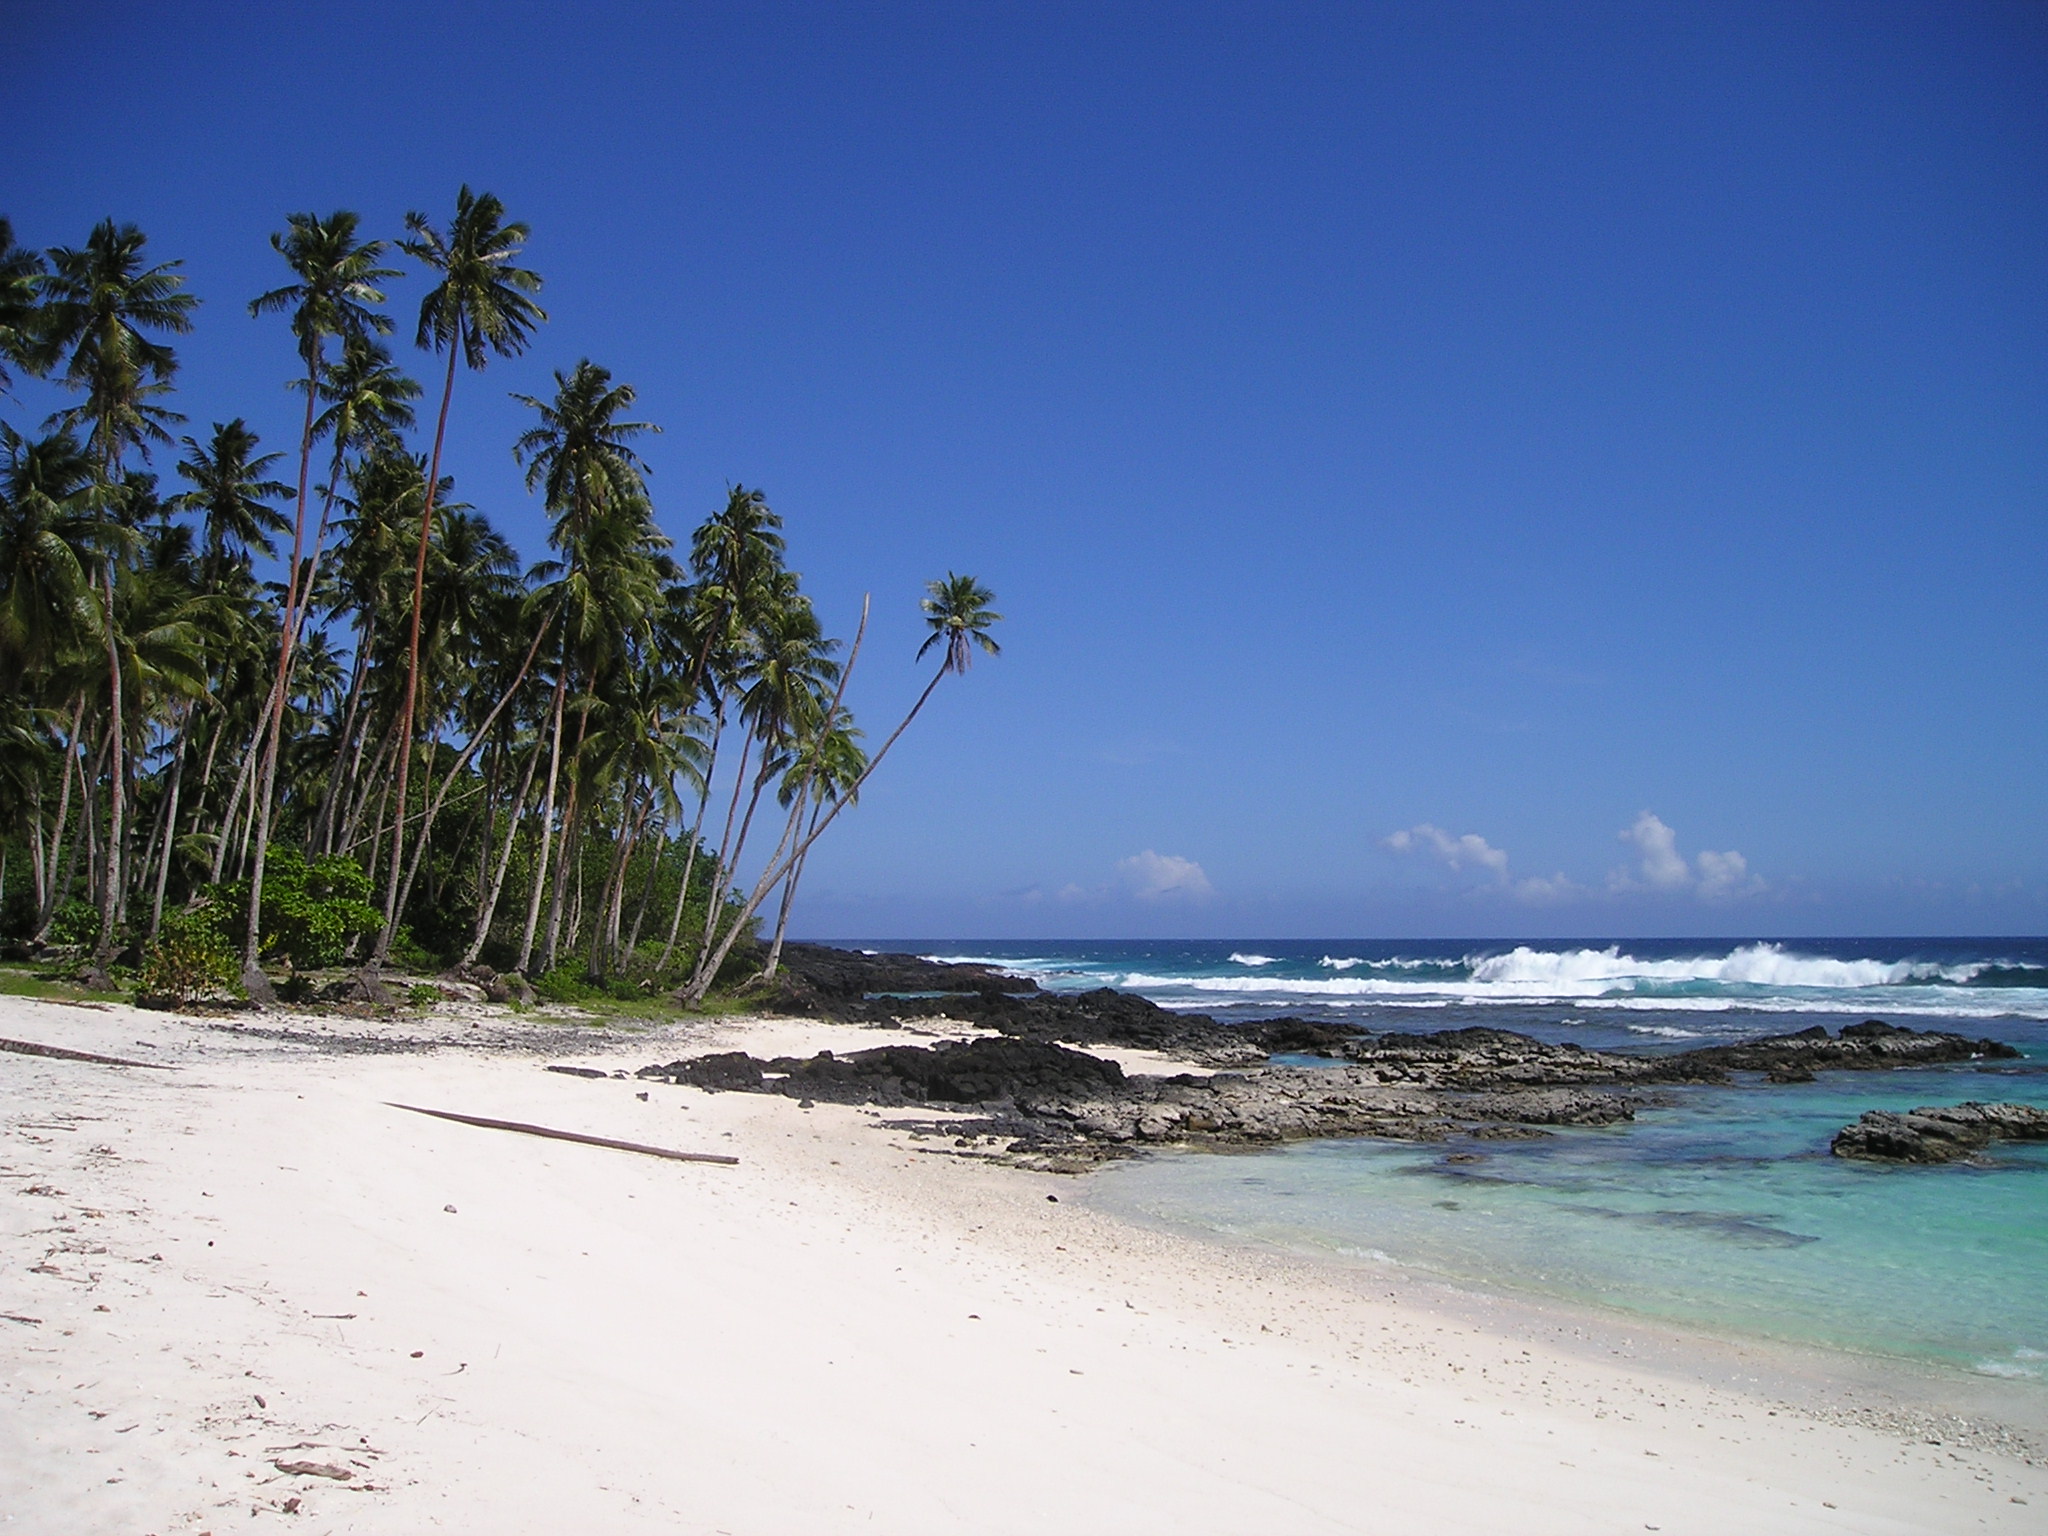
beach, sea, coast, water, sand, ocean, horizon, shore, wave, vacation, seascape, lagoon, bay, island, seashore, body of water, waves, caribbean, palm trees, tropics, cape, landform, wind wave, arecales